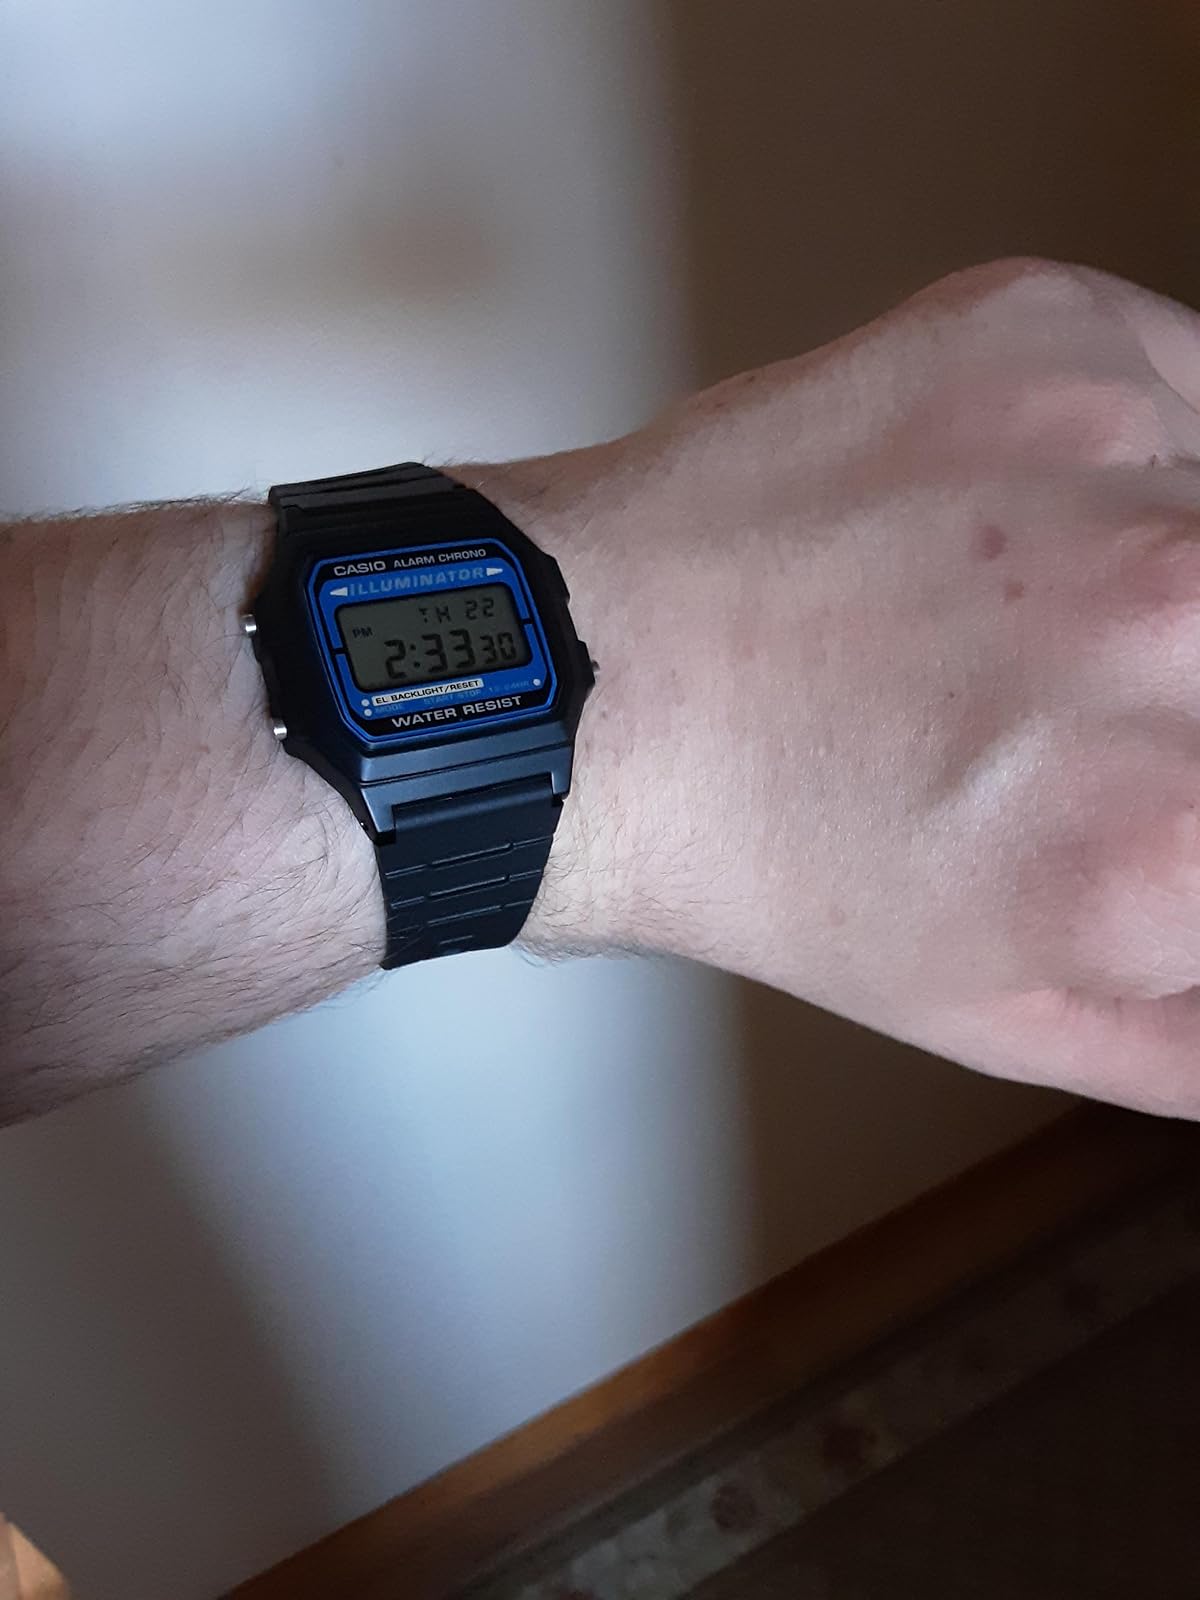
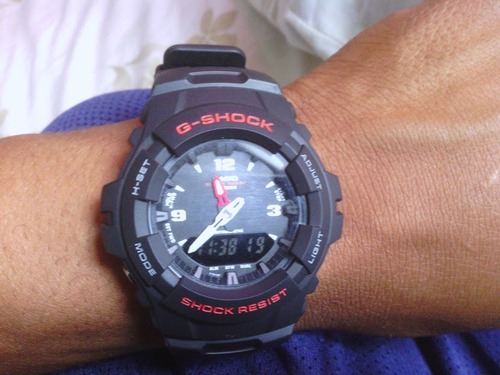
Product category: accessories_watch
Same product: no